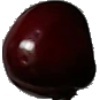
Label: Cherry 1